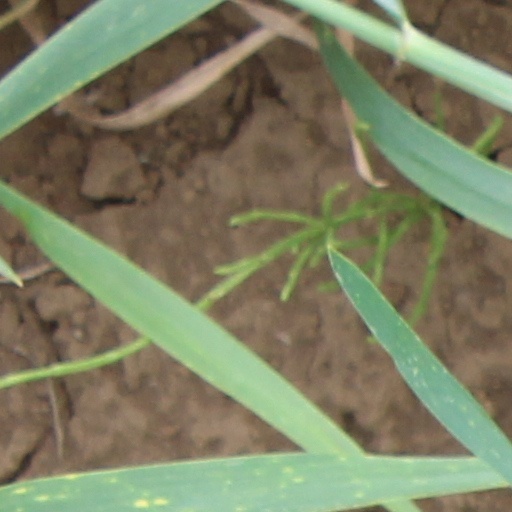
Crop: wheat